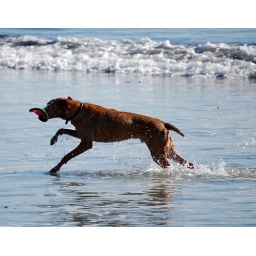
A dog haul in a frisbee on the run on the beach of San Luis Harbor.